History of the Catholic Church in Mexico

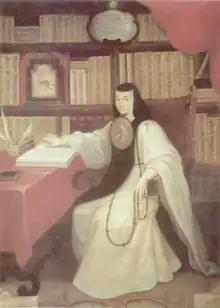
Sor Juana Inés de la Cruz, religious sister, poet, and playwright, was famous in her lifetime in both Mexico and Spain.

In the first generation of Spaniards in New Spain, women emigrated to join existing kin, generally marrying. With few marital partners of equal "calidad" for Spanish men, there was pressure for Spanish women to marry rather than take the veil as a cloistered nun. However, as more Spanish families were created and there were a larger number of daughters, the social economy could accommodate the creation of nunneries for women. The first convent in New Spain was founded in 1540 in Mexico City by the Conceptionist Order. Mexico City had the largest number of nunneries with 22. Puebla, New Spain's second largest city, had 11, with its first in 1568; Guadalajara had 6, starting in 1578; Antequera (Oaxaca), had 5, starting in 1576. In all, there were 56 convents for creole women in New Spain, with the greatest number in the largest cities. However, even a few relatively small provincial cities had convents, including Pátzcuaro (1744), San Miguel el Grande (1754), Aguascalientes (1705-07), Mérida (Yucatán) 1596, and San Cristóbal (Chiapas) 1595. The last nunnery before independence in 1821 was in Mexico City in 1811, Nuestra Señora de Guadalupe. Over the colonial period, there were 56 nunneries established in New Spain, the largest number being the Conceptionists with 15, followed by Franciscans at 14, Dominicans with 9, and Carmelites with 7. Sor Juana's Jeronymite order had only 3 houses. The largest concentration of convents was in the capital, Mexico City, with 11 built between 1540 and 1630, and, by 1780 another 10 for a total of 21.